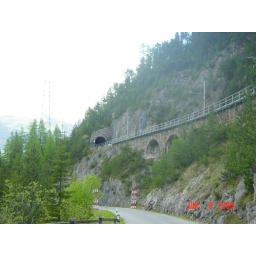
Photo taken from the train of the train route above and the auto road.